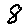
Label: 8